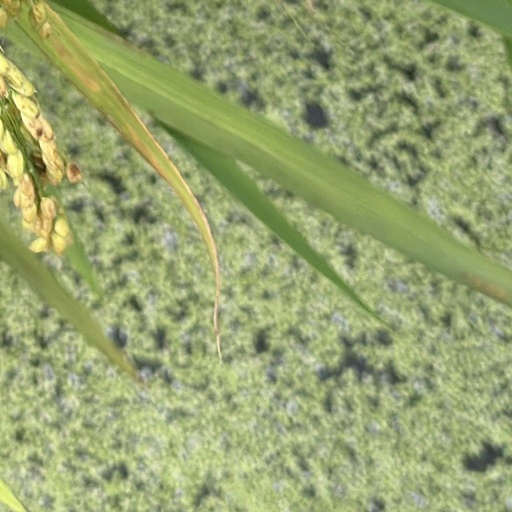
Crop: rice